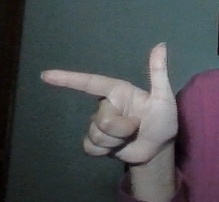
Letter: yaa